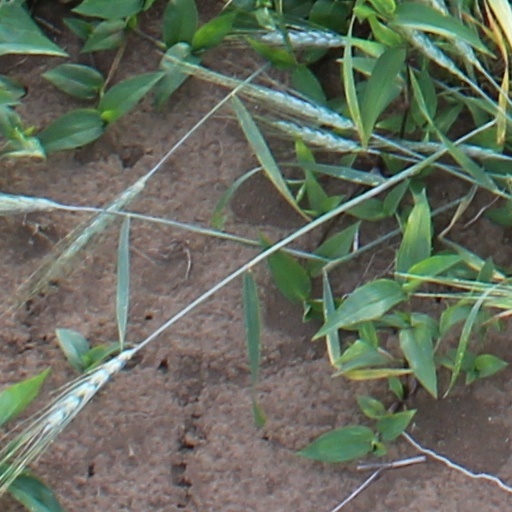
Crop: wheat